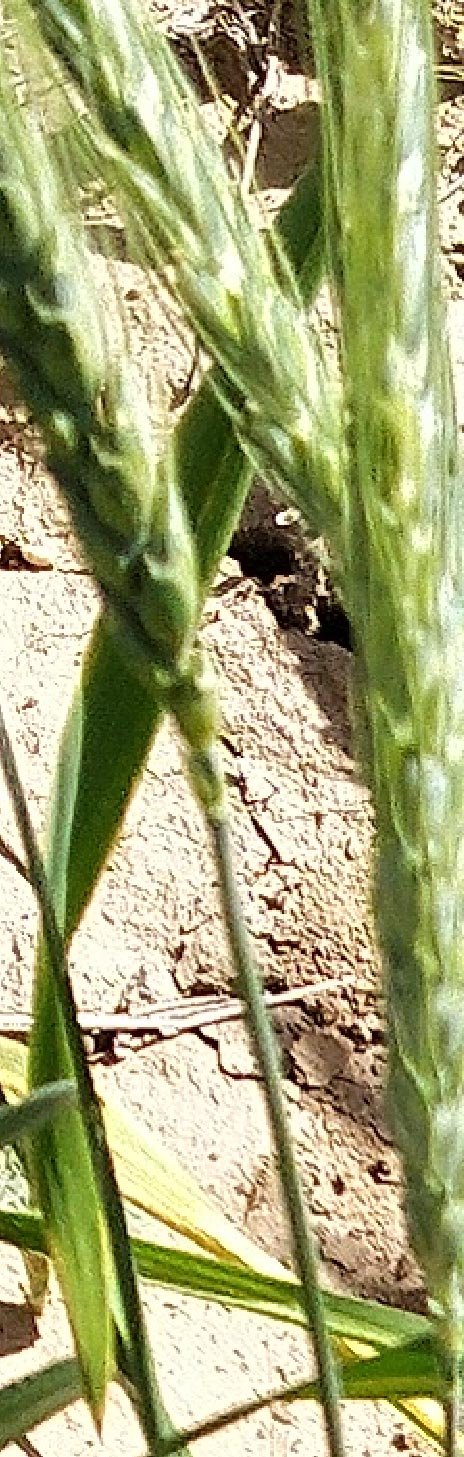
Label: Wheat___Healthy